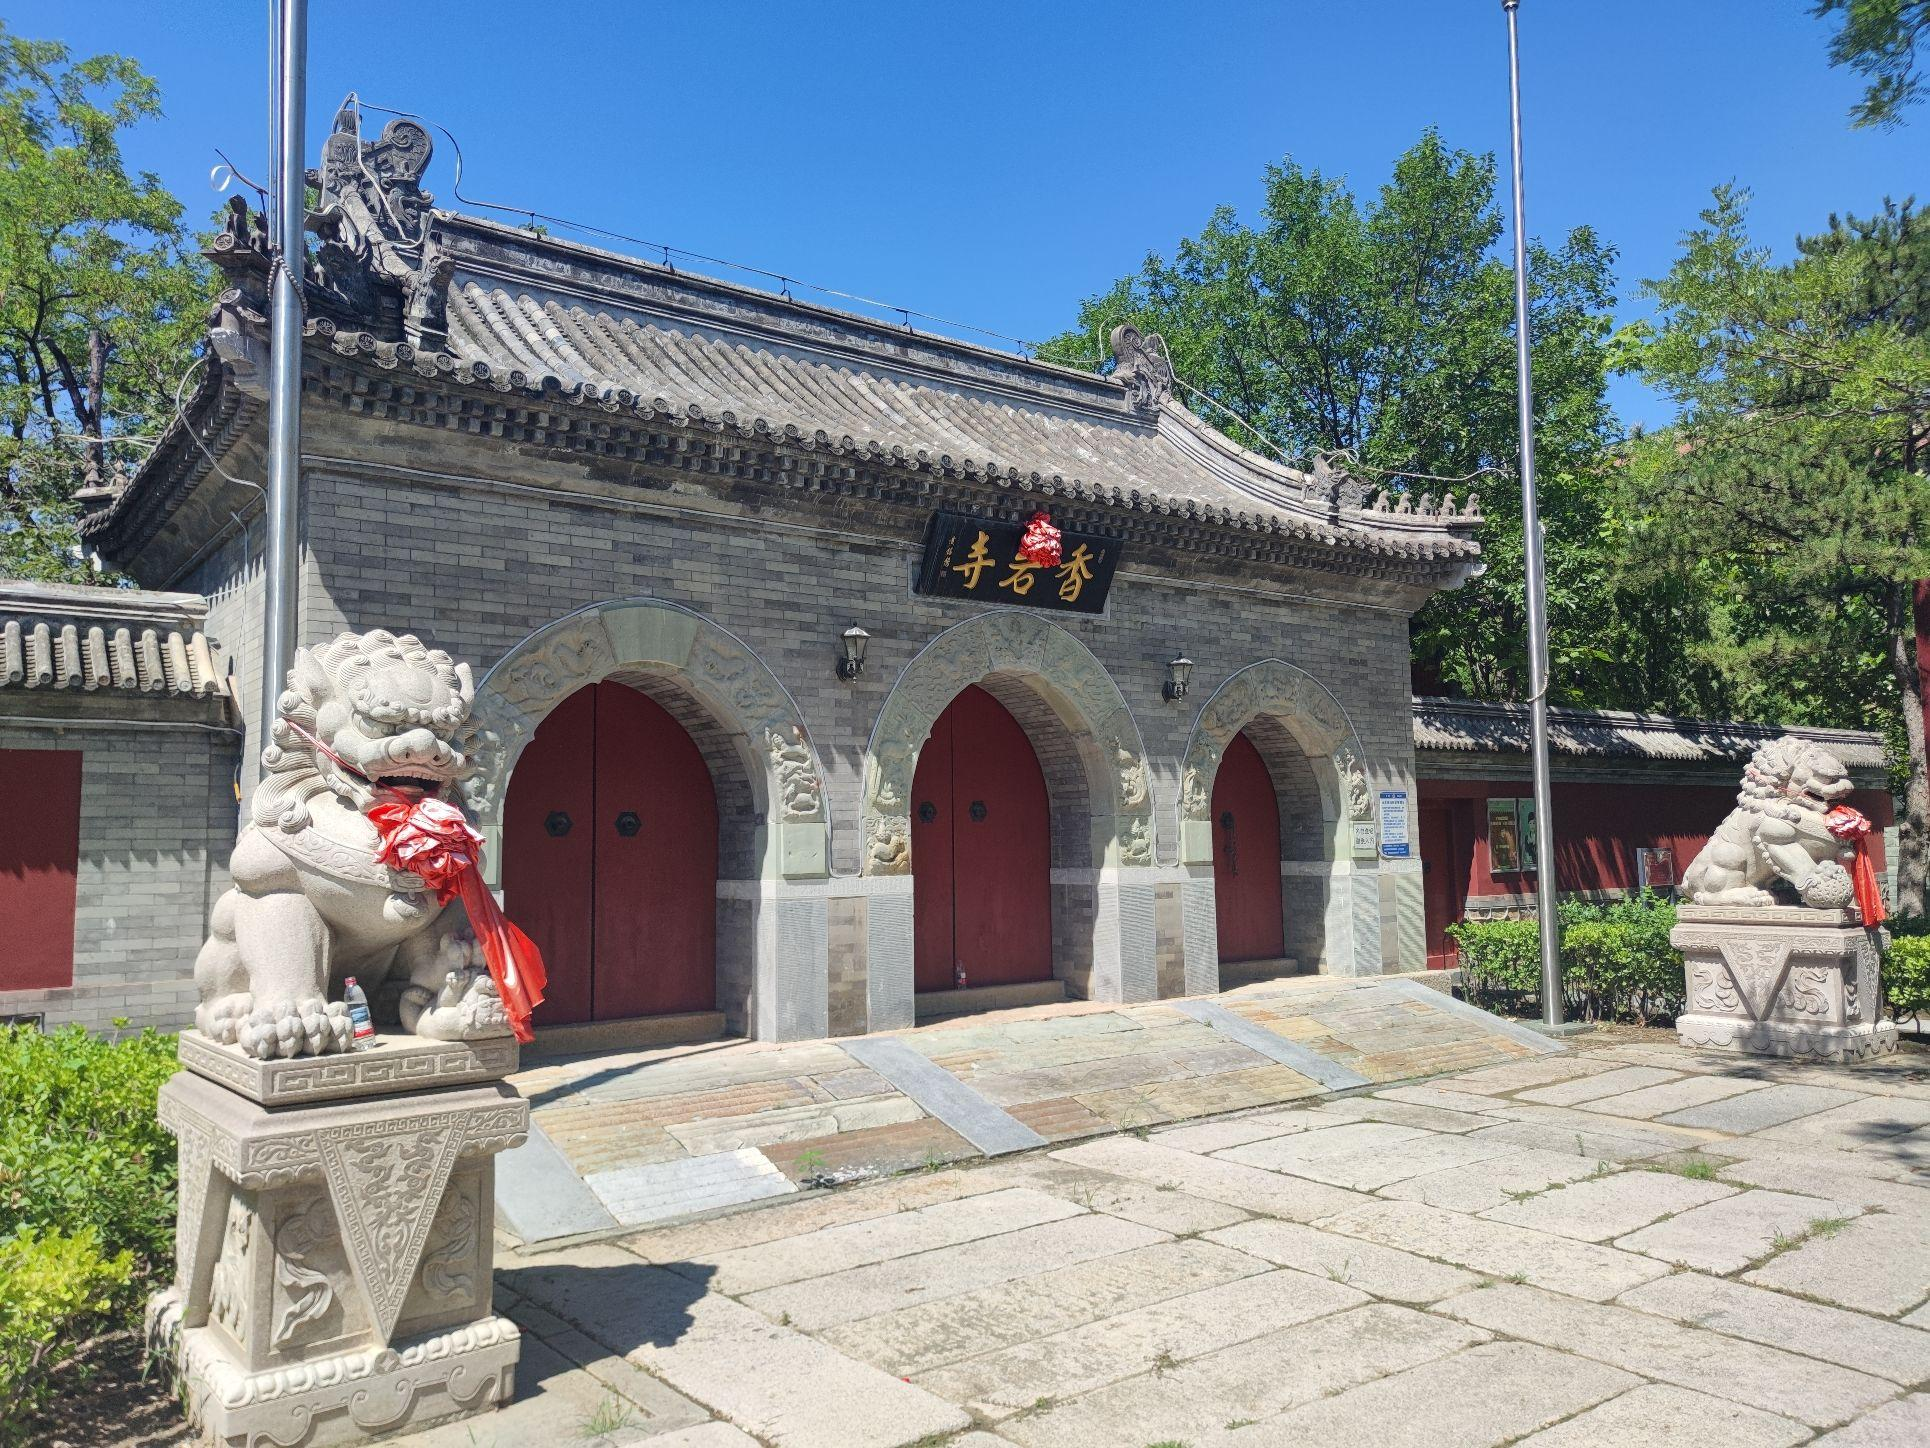
地标名称：香岩寺
所在城市：北京市·海淀区